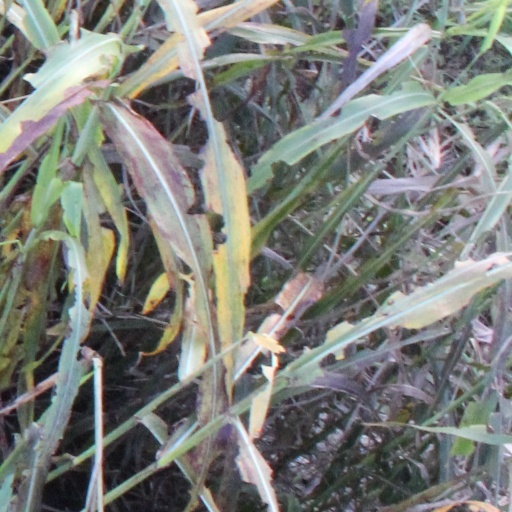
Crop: sorghum